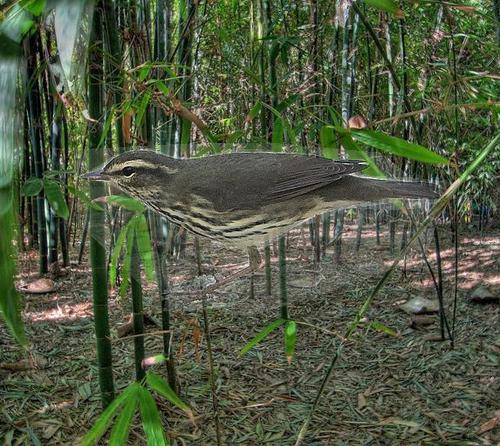
Bird species: Northern_Waterthrush
Bird type: landbird
Background: land